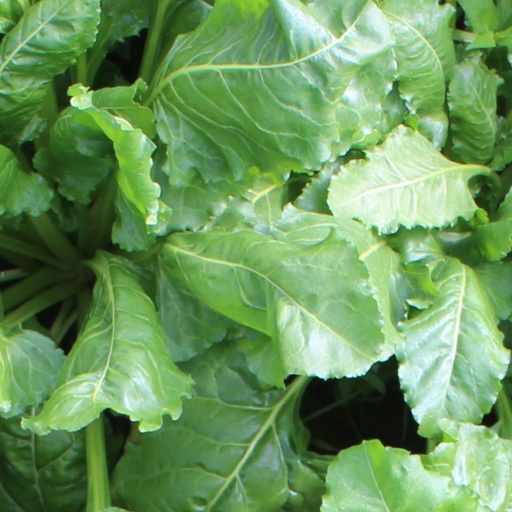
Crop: sugar beet